Kirkenes–Bjørnevatn Line

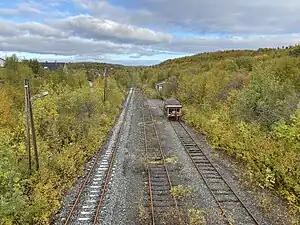
Kirkenes-Bjørnevatn railway line in 2023, looking northward from Bjørnevatn towards the coast

In the Railway Plan of 1923, Parliament decided to extend the Nordland Line from Fauske to Vadsø with a branch to Kirkenes. During the Second World War, the "Wehrmacht" revitalized the plans to build a railway to Kirkenes. No more than the unfinished Polar Line was built and there were never any railways built north of Narvik and the Ofoten Line. However, detailed plans were made for the line, including surveying geological conditions and choice of the route.